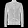
Label: Coat